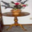
Label: table